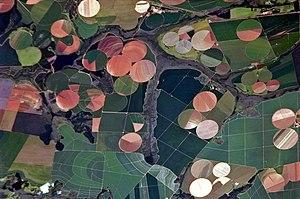
La notion d'arrosage automatique désigne les systèmes permettant de fournir de l'eau à des plantes en routine durant un certain temps sans intervention humaine, plutôt par aspersion ; mais il peut s'agir de système de type « goutte-à-goutte ».